Potential National Hockey League expansion

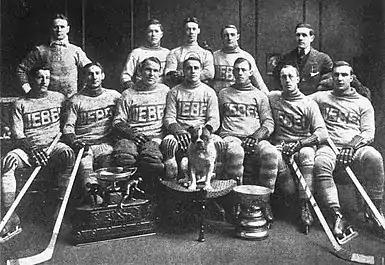
Team photograph of the Quebec Bulldogs, . The Bulldogs were one of two professional hockey clubs formerly based in Quebec City

Quebec City has been home to two NHL hockey teams. The first, the Quebec Bulldogs, were founded in 1878 and joined the NHL upon its founding in 1917. After 1920, they moved to Hamilton, Ontario. The second, the Quebec Nordiques, played from 1972 to 1979 in the World Hockey Association before joining the NHL as part of the NHL–WHA merger. In 1995, they moved to Denver to become the Colorado Avalanche. Part of the challenge for both the Bulldogs and Nordiques was that Quebec City was by far the smallest market in the NHL. According to the Television Bureau of Canada, a prospective Quebec City team would now be in the league's second-smallest market, ahead of only Winnipeg. However, Silver's analysis suggested that the Quebec City market was comparable to the US markets of Buffalo and Washington, D.C. in terms of avid hockey fans.